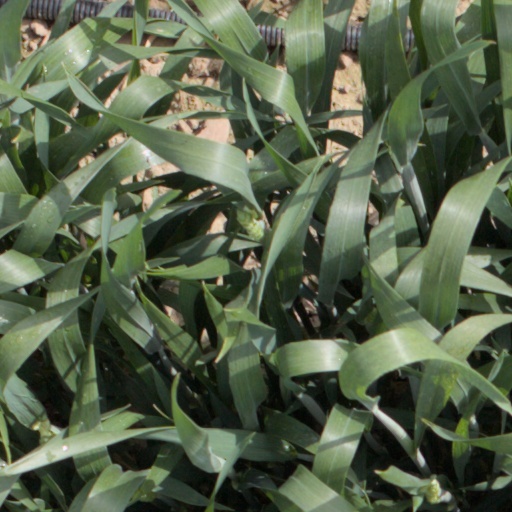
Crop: wheat